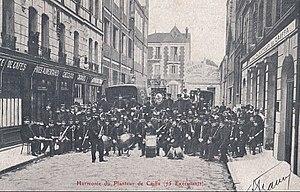
Fanfare de la firme Au Planteur de Caïffa, vers 1905-1910. Carte postale d'époque.
La société Au Planteur de Caïffa est fondée en 1890 par Michel Cahen et sa femme. Au départ simple torréfacteur, vendant toute une gamme de café, Michel Cahen transforme son magasin en épicerie. Il ouvre deux autres magasin, puis de nombreux autres en province. Il reste spécialiste du café.